La Harpe, Illinois

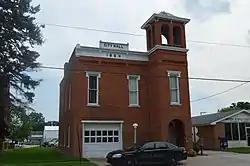
La Harpe City Hall

During the 18th century, French explorers headed by Bernard de la Harpe were forced to spend the winter just north of the present city of La Harpe. About 1896, four stone tablets dated June 15, 1715, and inscribed in French were reportedly found a few miles east of the old fortification built by the explorers. Stones were translated locally by the only French family in town as follows: "We are surrounded by indians and have no hope for survival unless help soon arrives." Said stone tablets were reported to be sent to the Smithsonian for authentication, and were ruled a hoax. Their whereabouts are currently unknown.